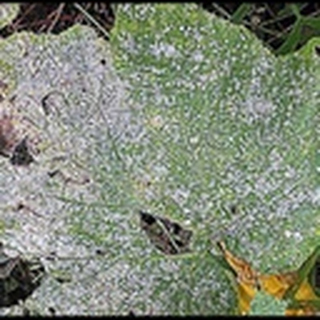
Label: cotton_powdery_mildew